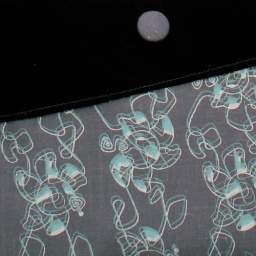
Close up of a small shoulder bag with the 50's florets pattern hand screen printed in 2 colours.